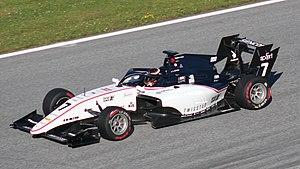
Lirim Zendeli, né le 18 octobre 1999 à Bochum, est un pilote automobile allemand. Il est champion d'Allemagne de Formule 4 en 2018. Il est membre du Sauber Junior Team depuis 2019, et évolue en championnat de Formule 3 FIA depuis cette même année.